Francesco Barilli

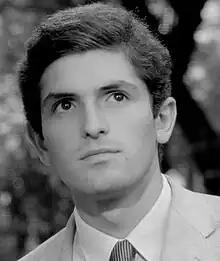
Francesco Barilli

Francesco Barilli (born 4 February 1943) is an Italian actor, film director, screenwriter and painter. He is known to cult horror film fans for his "Man From Deep River" (1972), "The Perfume of the Lady in Black" (1974) and "Pensione Paura" (1978).